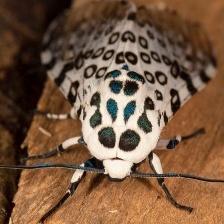
Species: GIANT LEOPARD MOTH